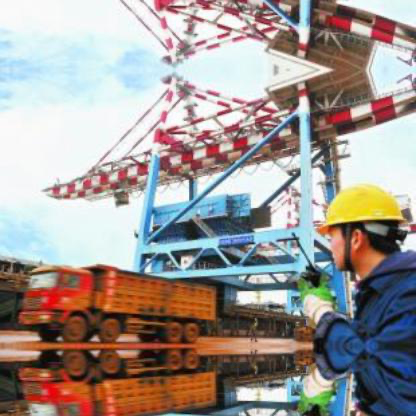
Objects in the image:
label: helmet